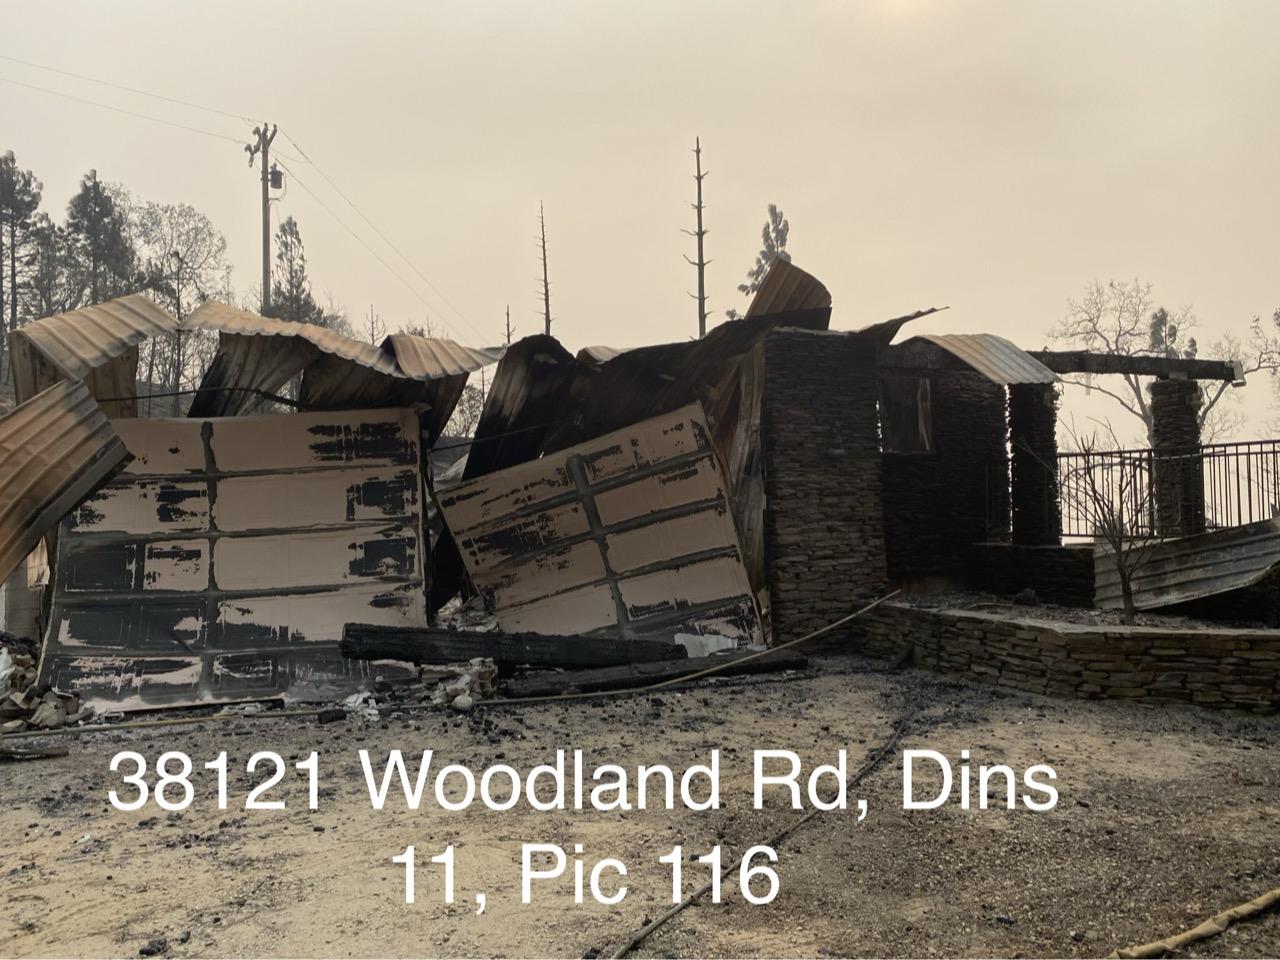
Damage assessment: destroyed